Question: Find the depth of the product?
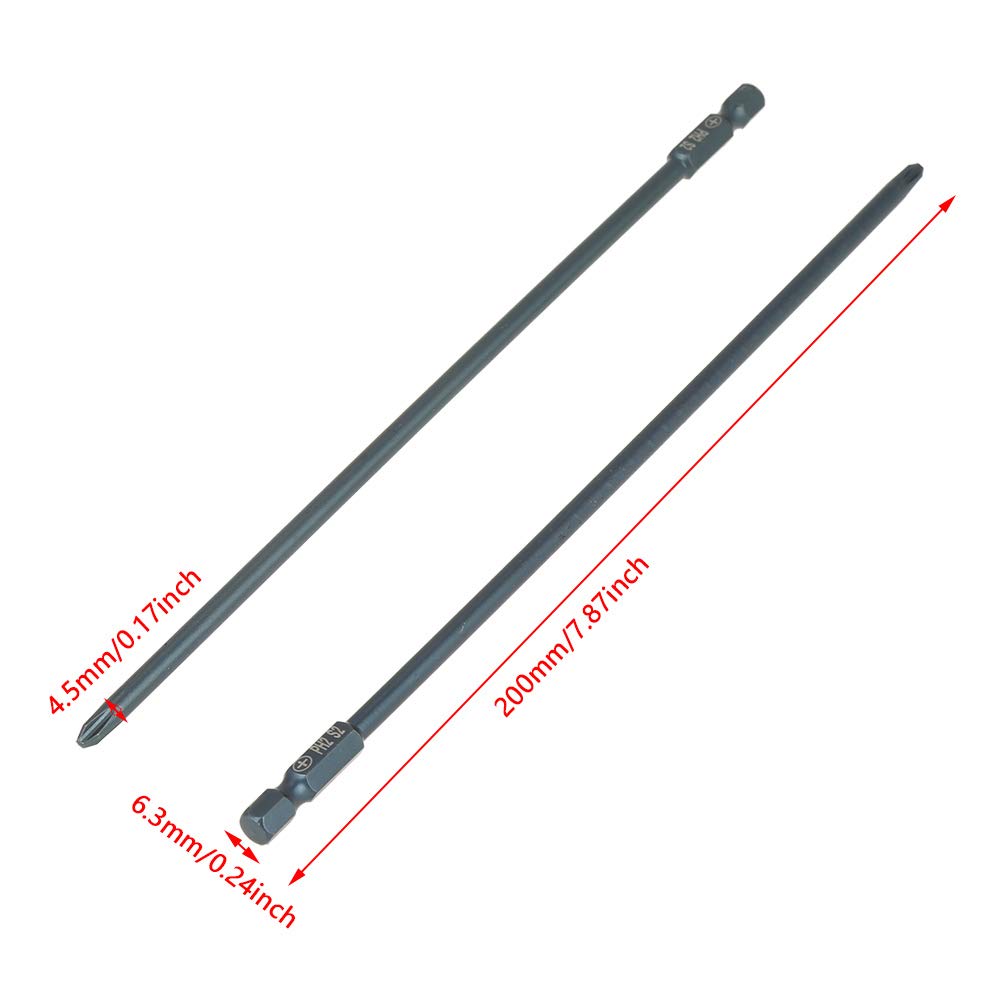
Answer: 200.0 millimetre